AT6 Monument

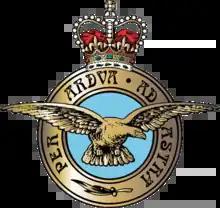
Seal of Great Britain's Royal Air Force--it is engraved on the AT6 Monument

An important part of training included frequent flight time in the cockpit. Training flights served this purpose, to acquaint the student fliers with real-life conditions in flight. Training flights often flew in formations of aircraft, to mimic real-world conditions during war.